Gaius Helen Mohiam

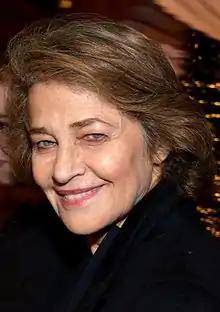
Charlotte Rampling portrays Gaius Helen Mohiam in the 2021 film "Dune" and its 2024 sequel "".

As "Dune" begins, the "old crone" Reverend Mother Mohiam comes to Caladan to "test" young Paul Atreides before he departs for Arrakis. Having trained Paul's mother Lady Jessica at the Bene Gesserit school on Wallach IX decades before, Mohiam now holds a lethal gom jabbar to Paul's neck. If he withdraws his hand from a box that inflicts pain through direct nerve induction, the gom jabbar will kill him instantly. Mohiam explains to Paul that the purpose of the test is to discover whether Paul is "truly human", by requiring him to endure pain and still act rationally. He passes the test, and Mohiam (though still furious over Jessica's choice to disobey the Sisterhood and bear a son instead of a daughter) is somewhat intrigued by the potential she sees in 15-year-old Paul, as she notes he has survived more pain than any other Bene Gesserit inductee.